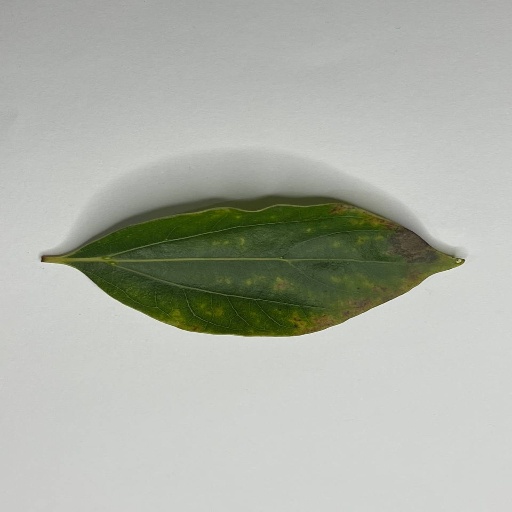
Species: Camphor
Leaf condition: Bacterial Spot